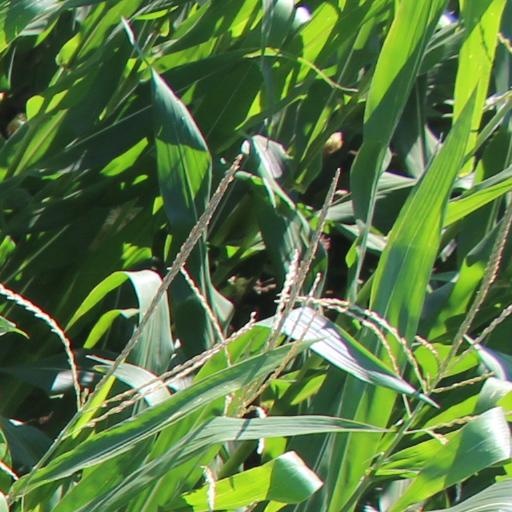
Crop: maize; corn